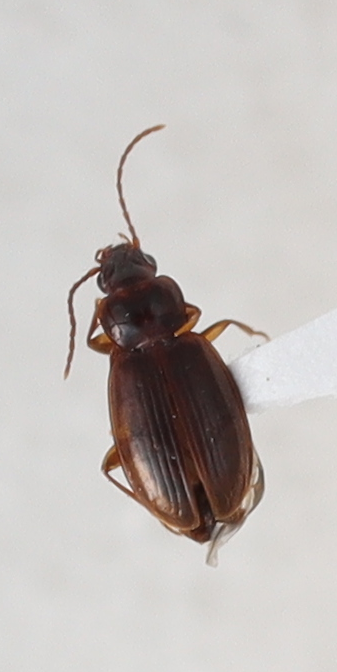
Scientific name: Trechus obtusus
Plot: 2
Trap: S
Collected: 20220615